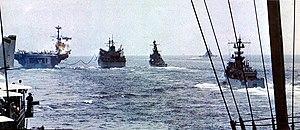
Une attaque d'un EC-121 a lieu le 15 avril 1969 lorsqu'un avion de surveillance radar Lockheed EC-121 Warning Star américain du 1ᵉʳ escadron de reconnaissance aérienne est abattu lors d'une mission de reconnaissance par un MiG-21 nord-coréen au-dessus de la mer du Japon. L'avion s'écrase à 167 km des côtes de la Corée du Nord et ses 31 membres d'équipage sont tués, ce qui constitue la plus grande perte individuelle d'un équipage américain durant la guerre froide.